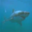
Label: shark